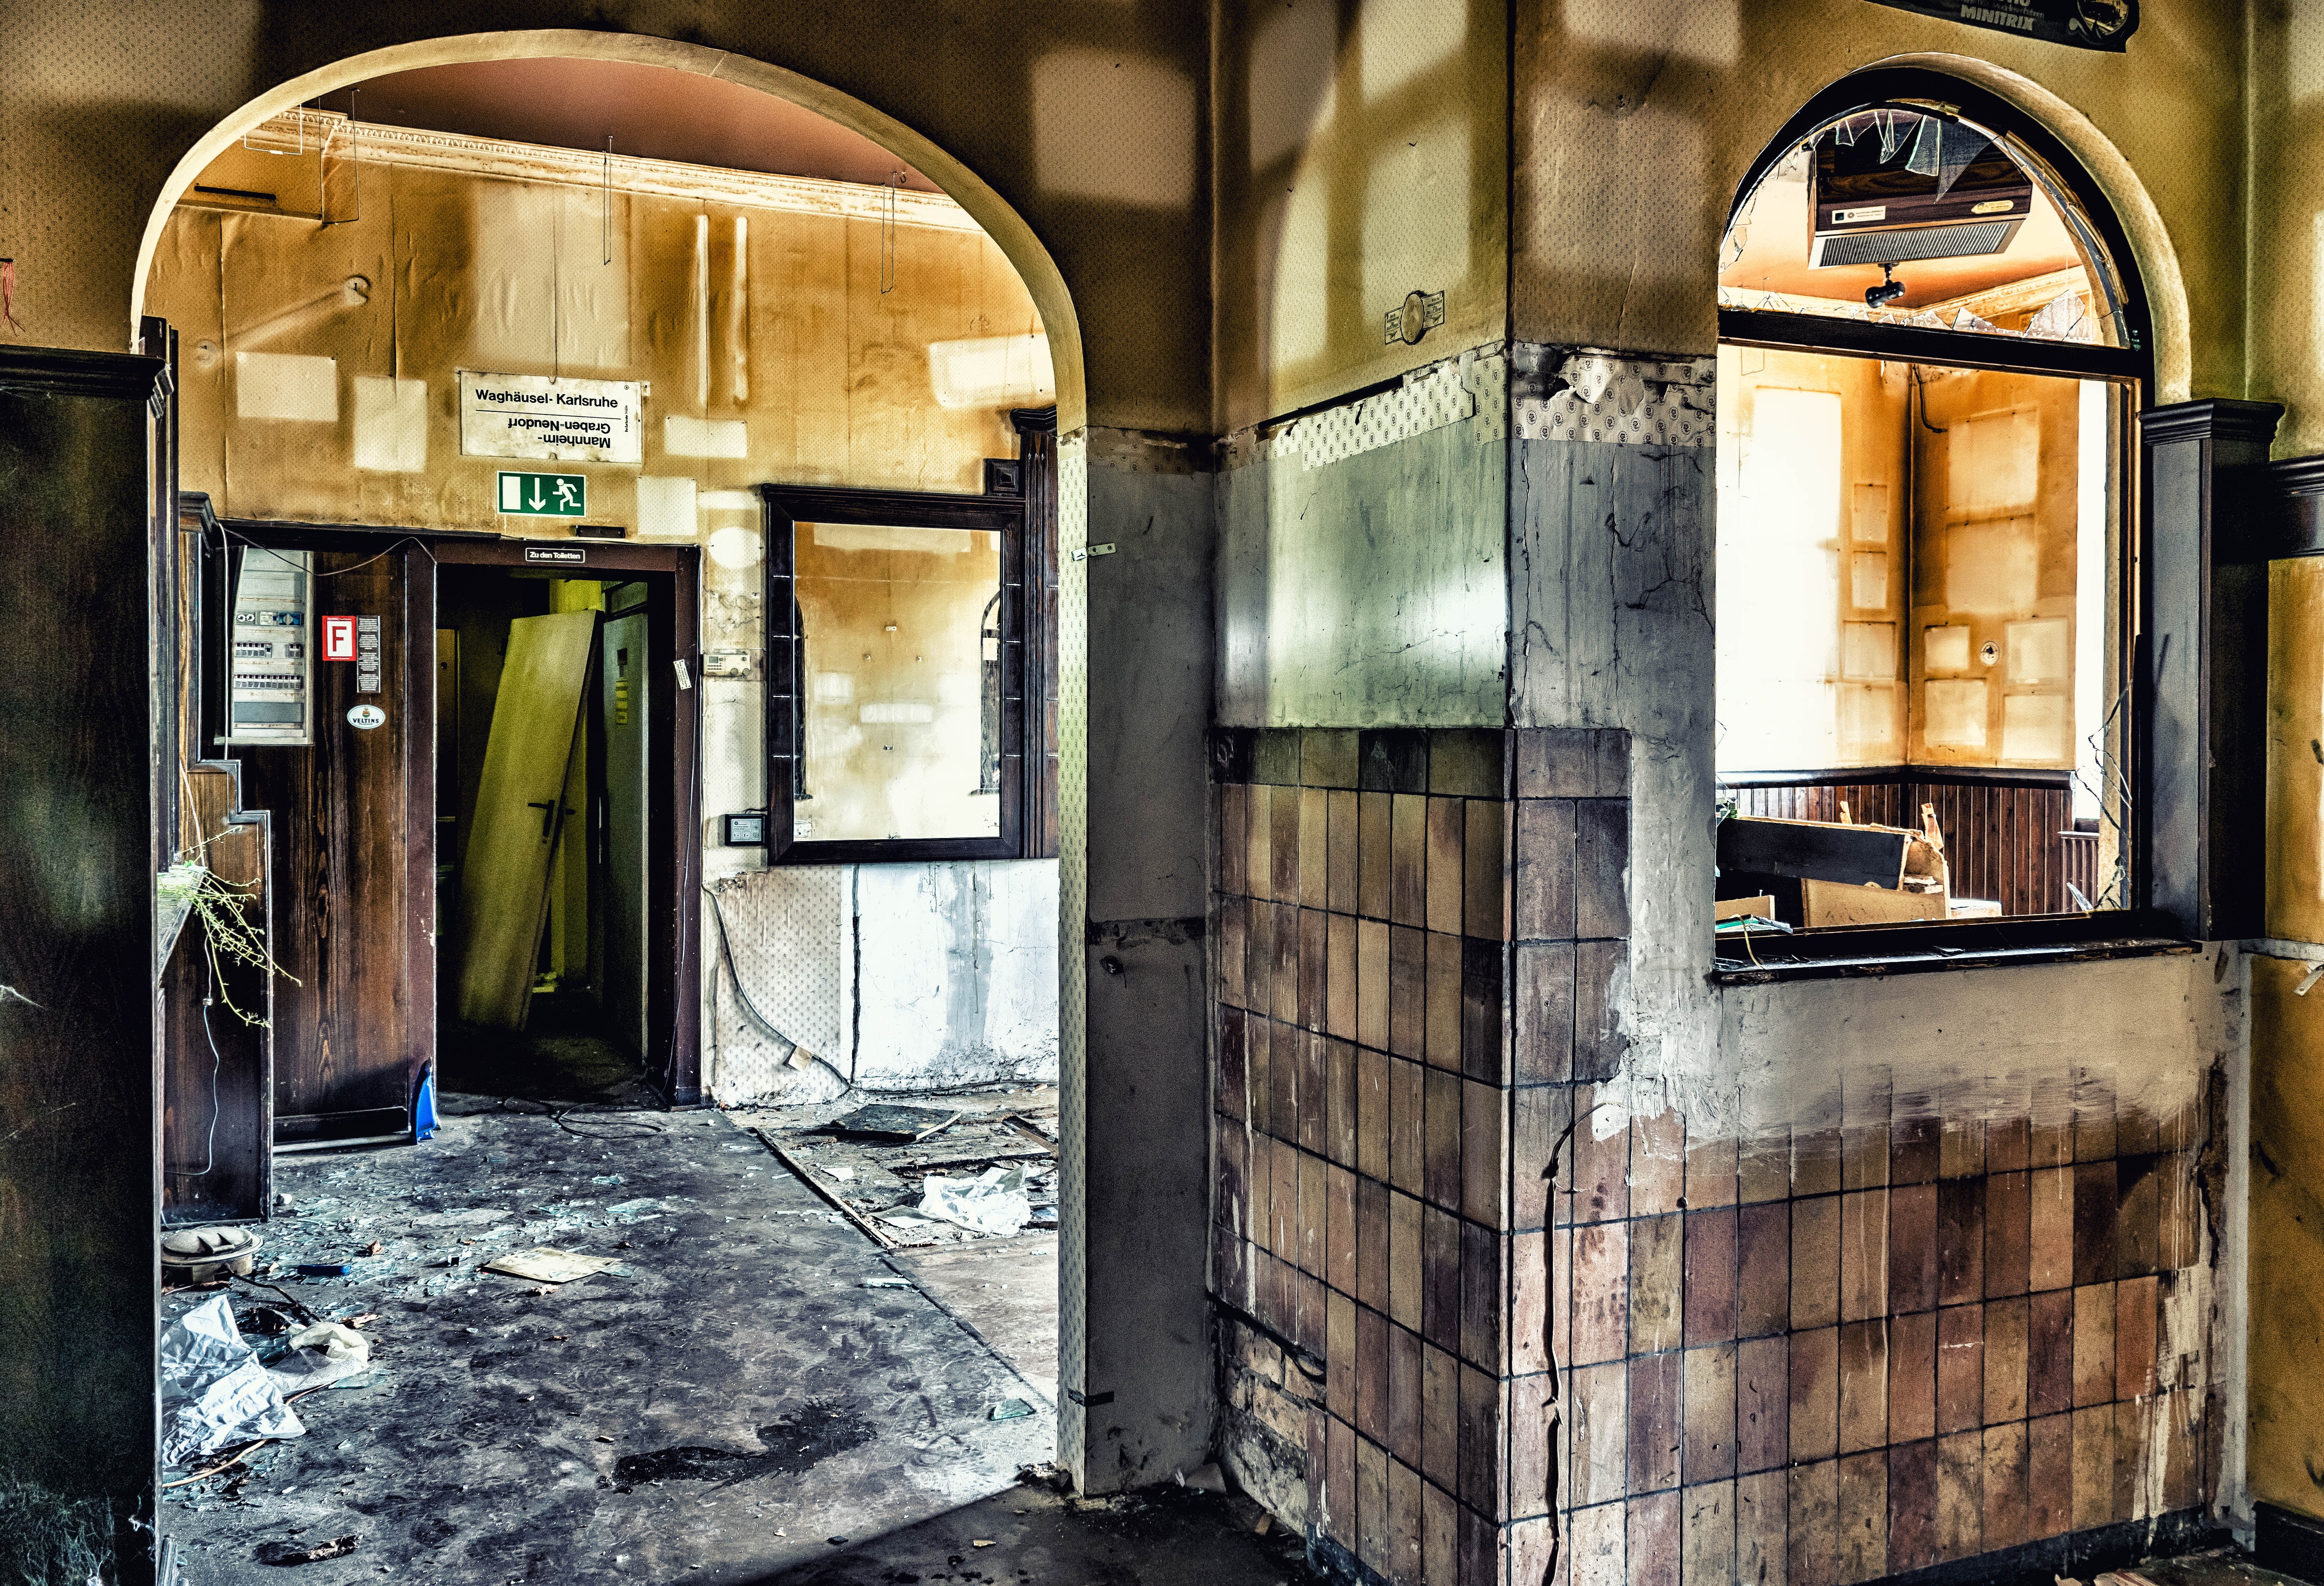
architecture, wood, road, street, window, alley, bar, space, decay, still life, interior design, mood, gastronomy, leave, pub, lost places, pforphoto, lapsed, urban area